Opera Jawa

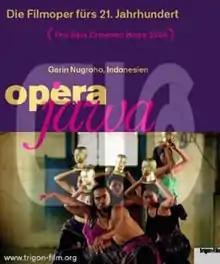
The Austrian theatrical poster.

Opera Jawa ("Requiem from Java") is a 2006 Indonesian-Austrian musical film directed by Garin Nugroho that features traditional Javanese classical music and dance in a setting of opera that is inspired by the "Abduction of Sita" episode from the Ramayana.